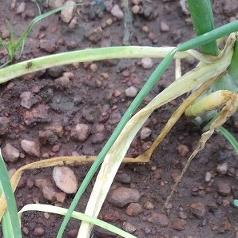
Crop: Onion
Condition: fusarium-d